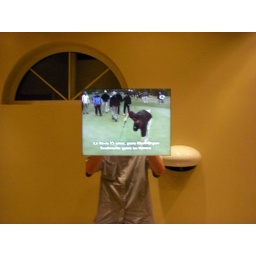
Jacob had to take a picture of the TV in the bathroom mirror